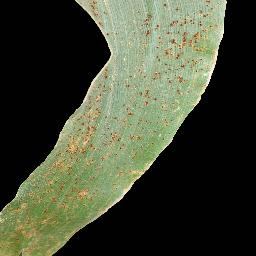
Label: Corn_(Maize)___Common_Rust